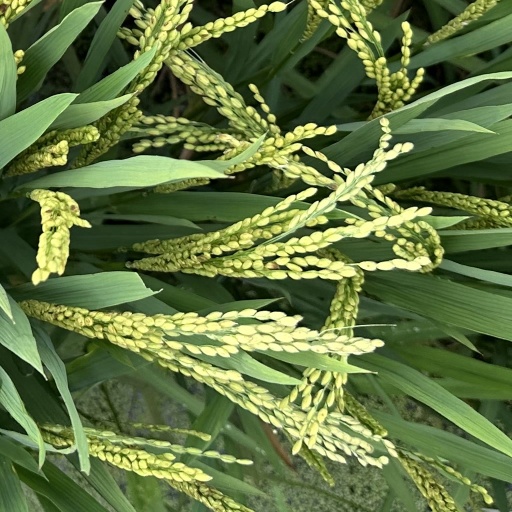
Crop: rice